Defiance (yacht)

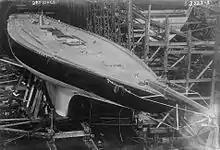
Hull of the "Defiance"

Defiance was a yacht built by George Owen for a syndicate of New York City, Philadelphia, and Boston sportsmen headed by George M. Pynchon to compete in the trials to select the defender for the 1914 America's Cup. The outbreak of World War I in 1914 caused the Cup races for that year to be delayed until 1920.